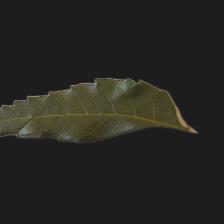
Plant: Neem